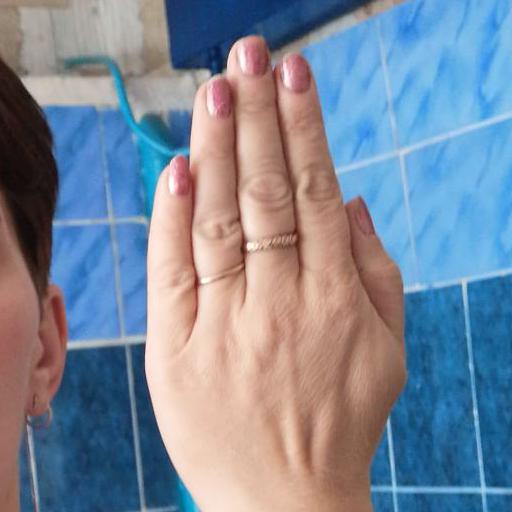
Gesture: stop_inverted